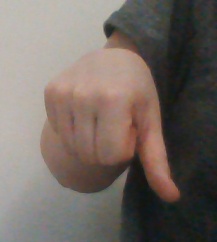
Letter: waw